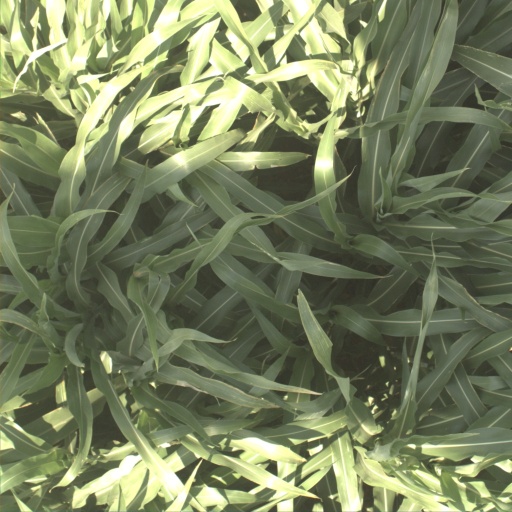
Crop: sorghum